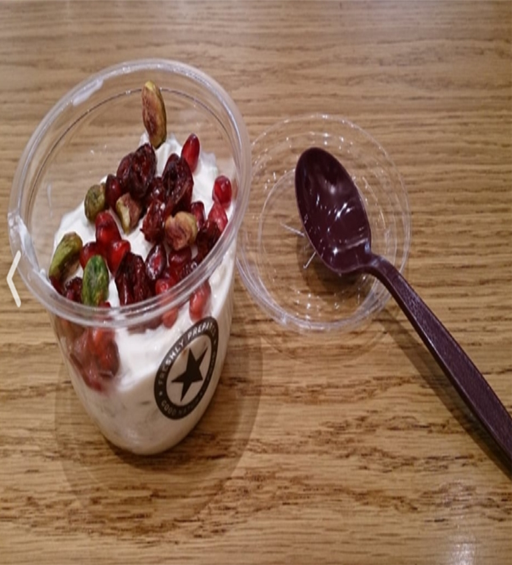
person is actually full of sugar